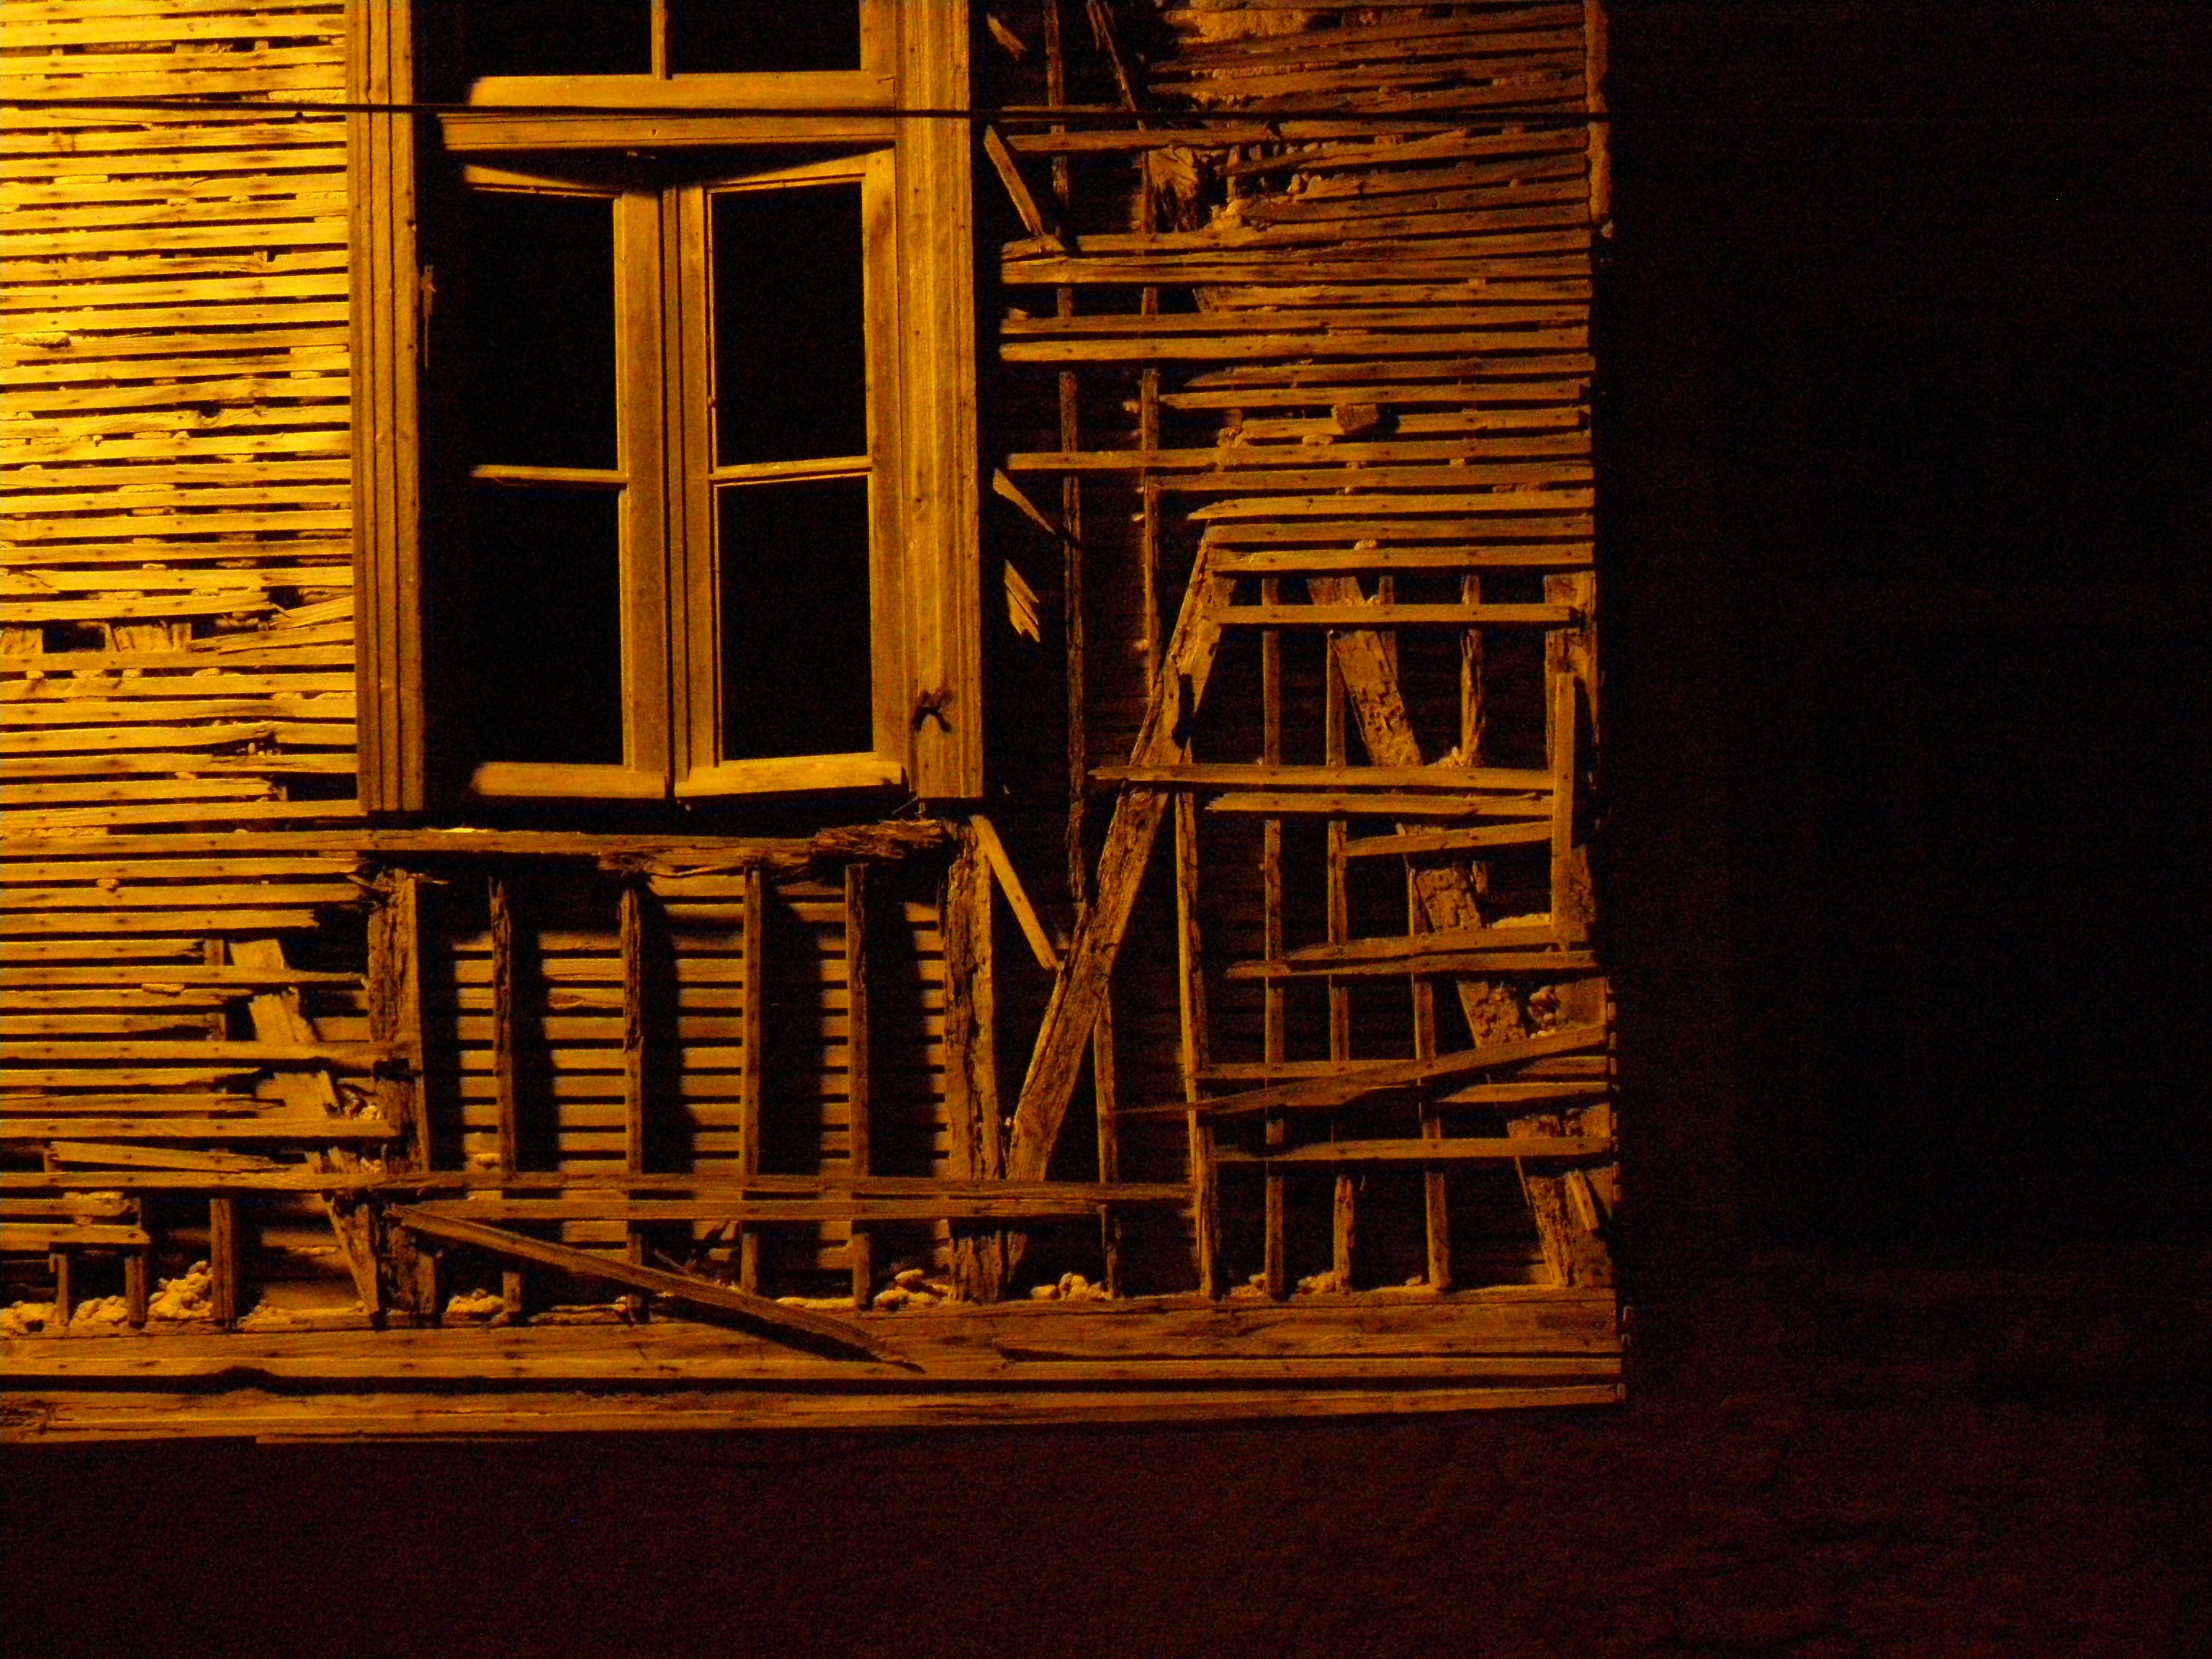
light, wood, night, vintage, house, window, wall, abandoned, darkness, cracked, art, design, rusty, symmetry, damaged, wreck, shape, ancient history